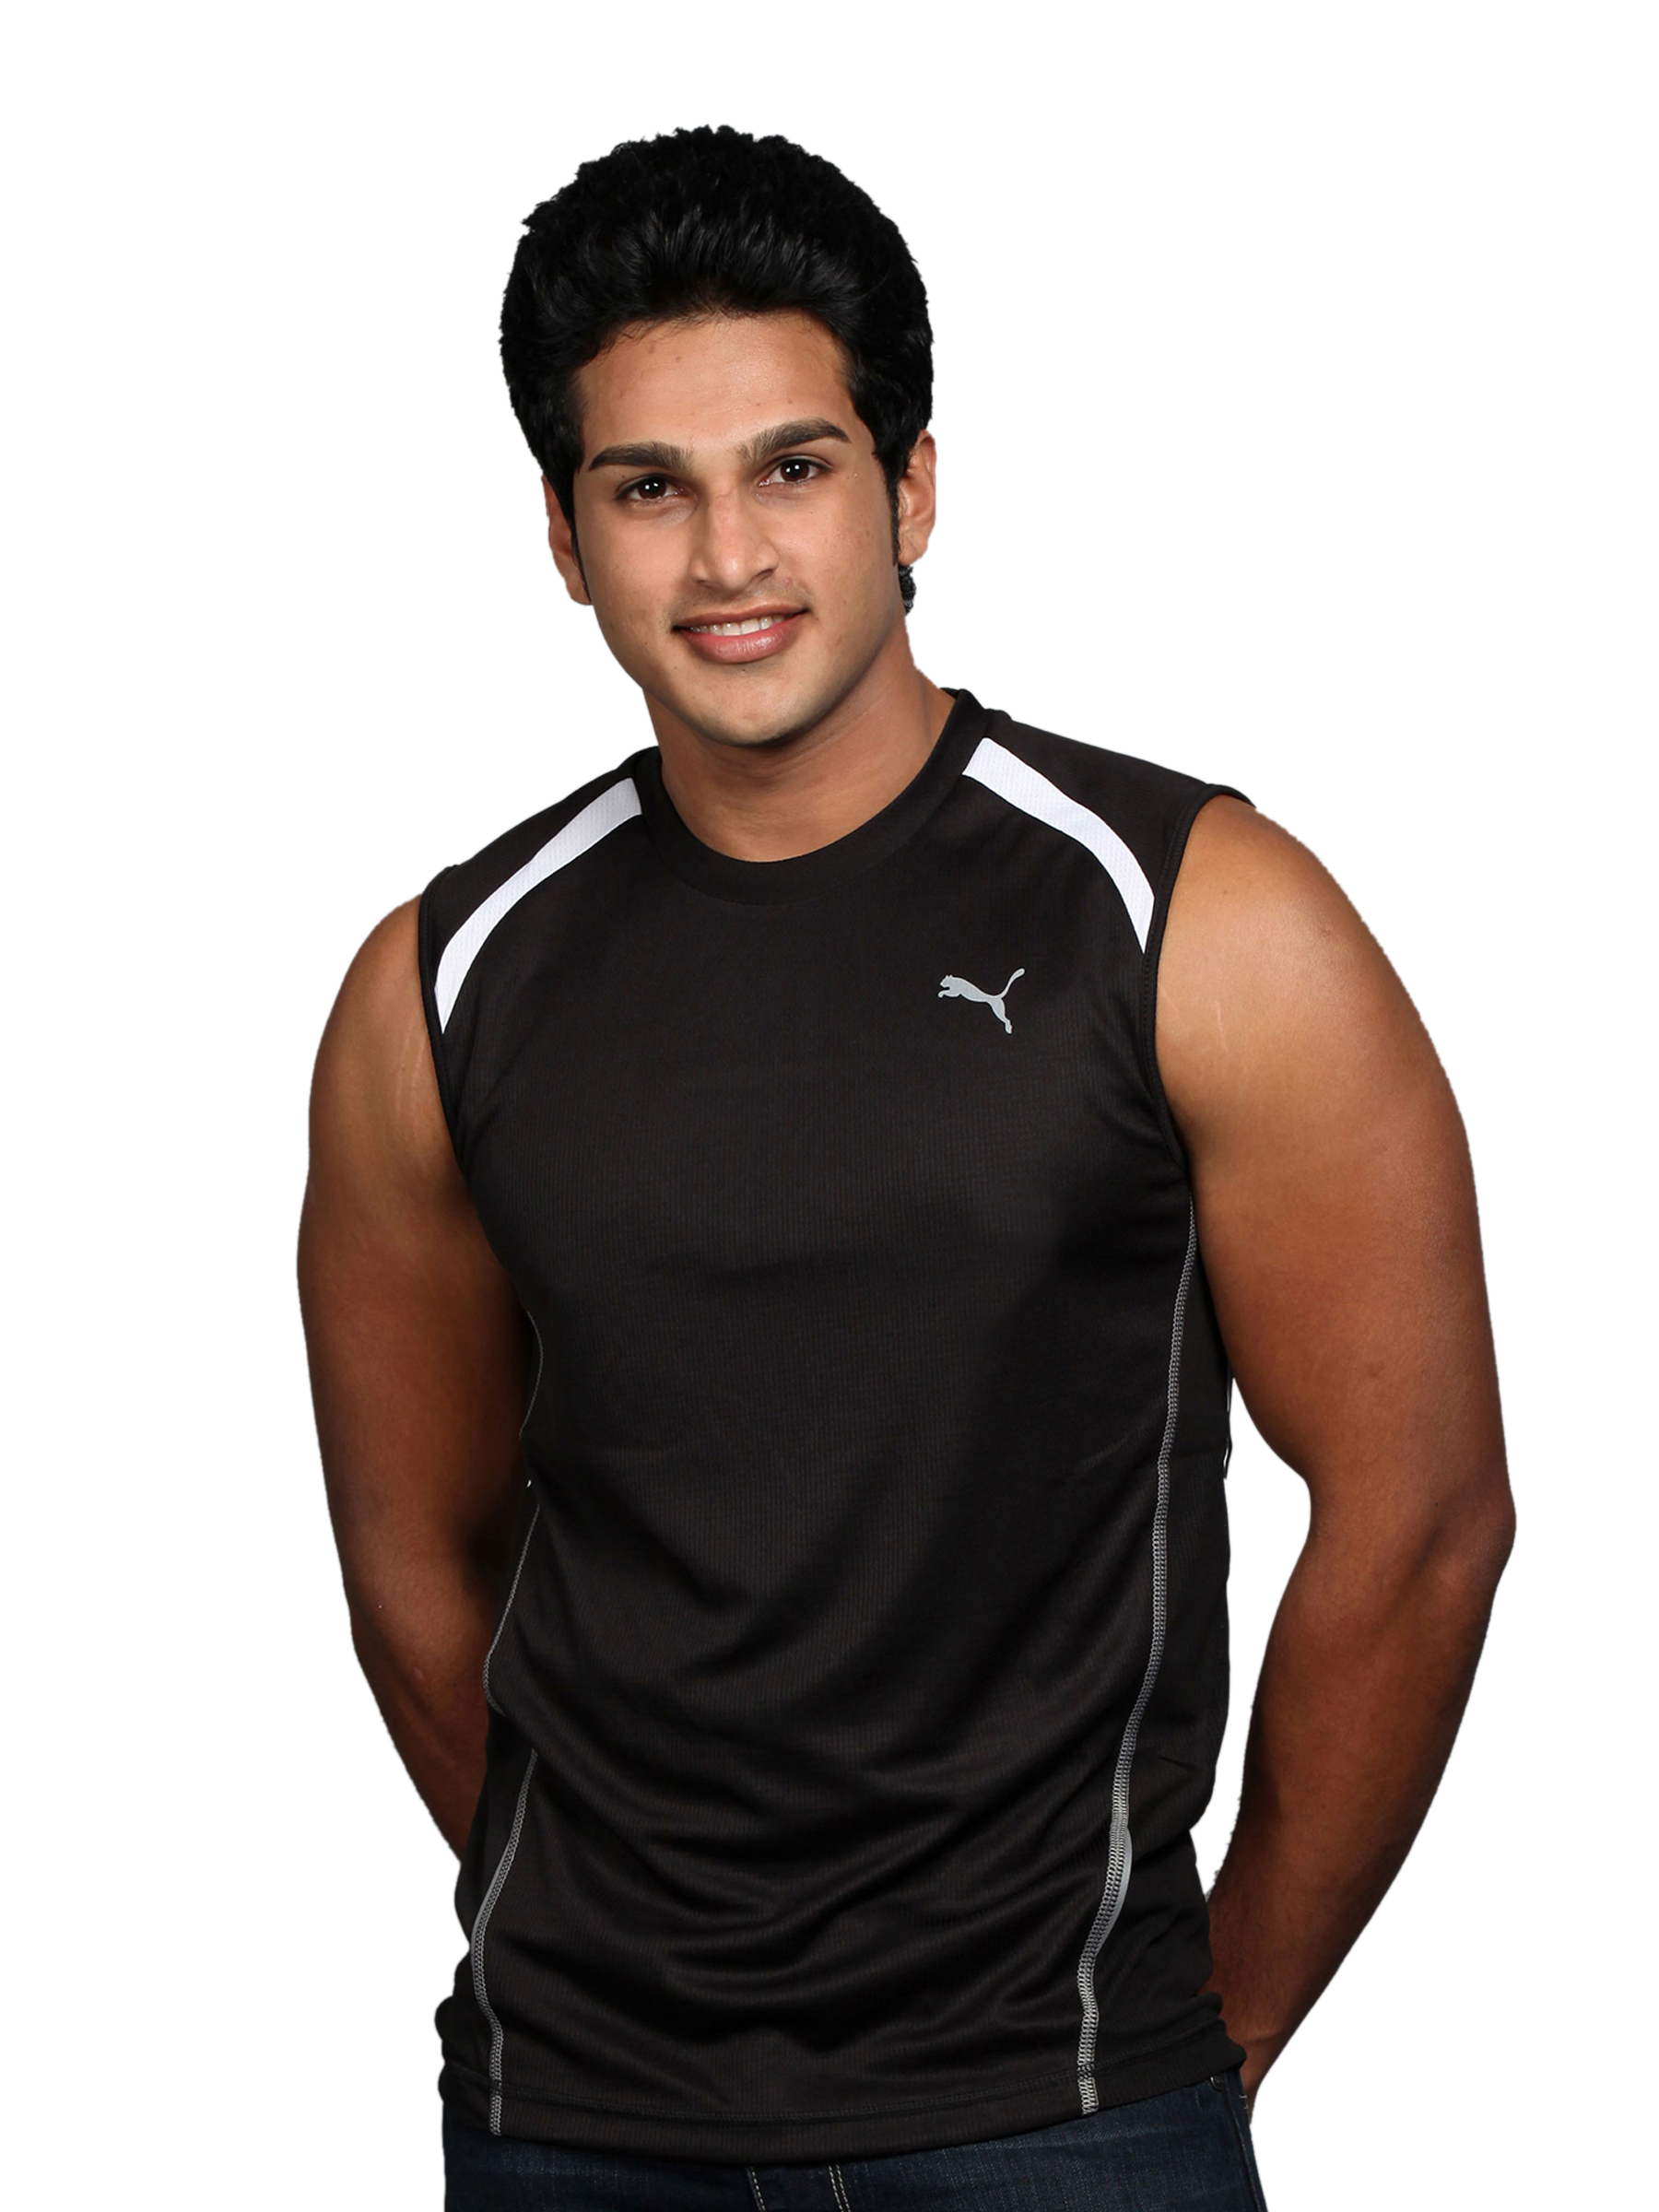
Puma Men's Sless Black T-shirt
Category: Apparel / Topwear / Tshirts
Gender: Men
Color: Black
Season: Fall 2010
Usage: Casual